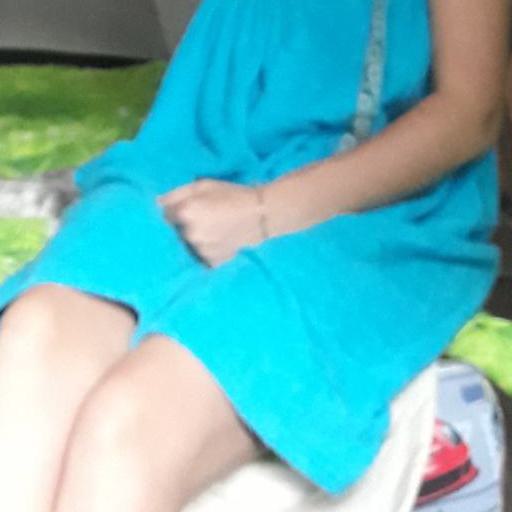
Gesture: no_gesture